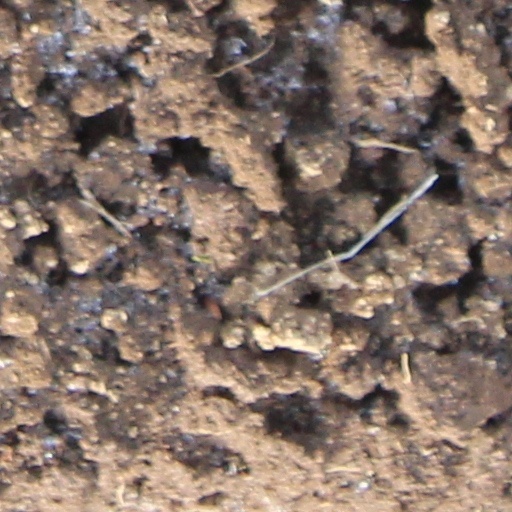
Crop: wheat